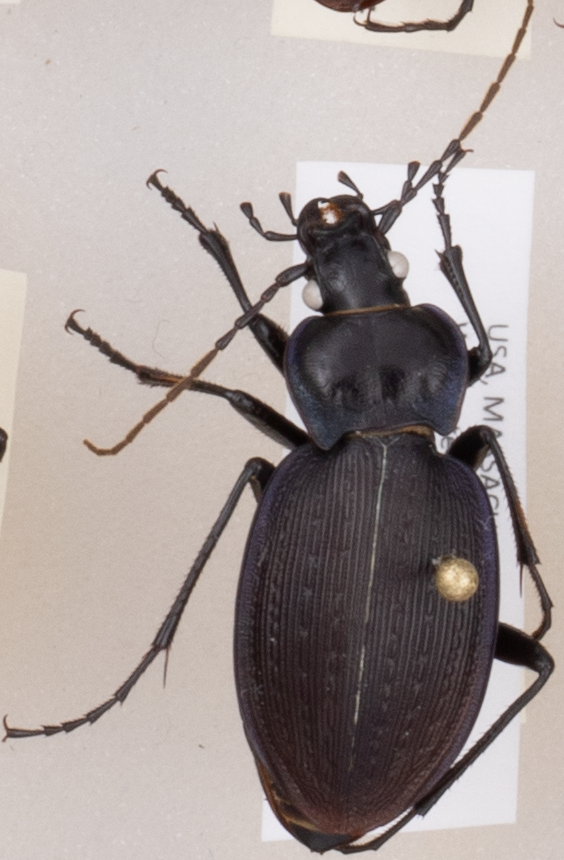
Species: Carabus goryi
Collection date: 2019-06-18
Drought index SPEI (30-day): -0.116
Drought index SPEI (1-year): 2.09
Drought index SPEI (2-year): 2.09